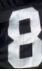
Number: 8